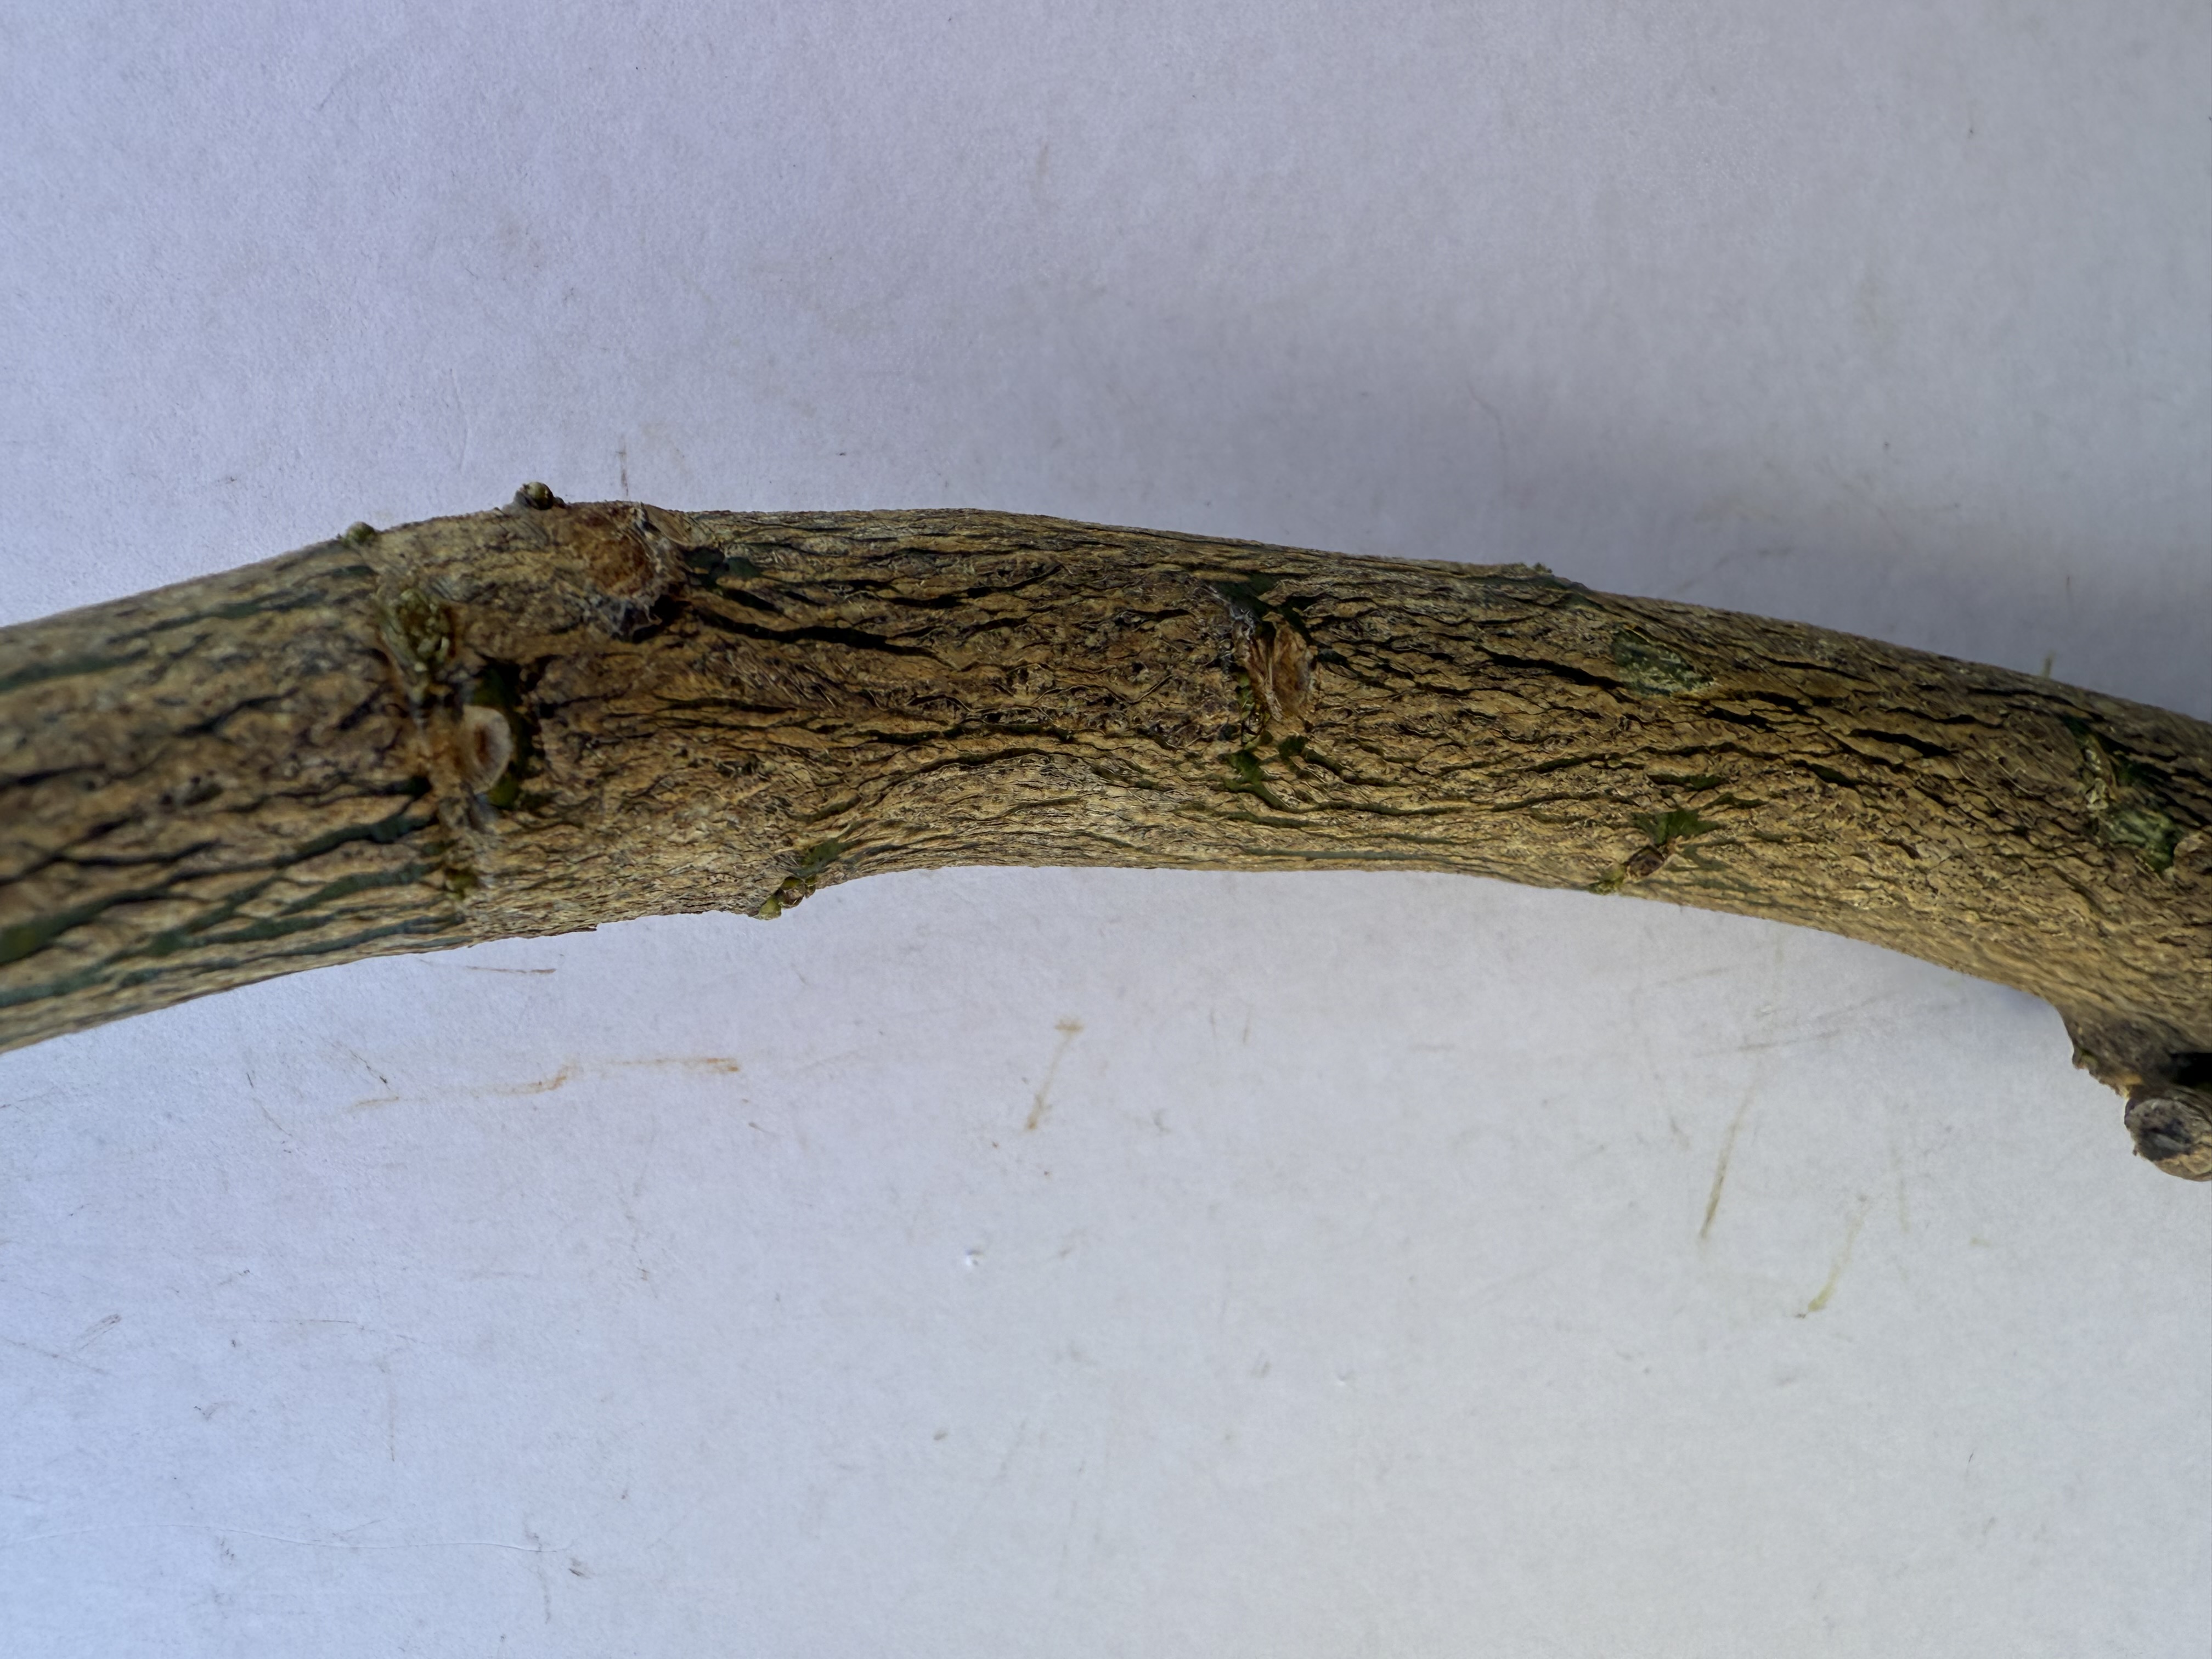
Variety: Orange